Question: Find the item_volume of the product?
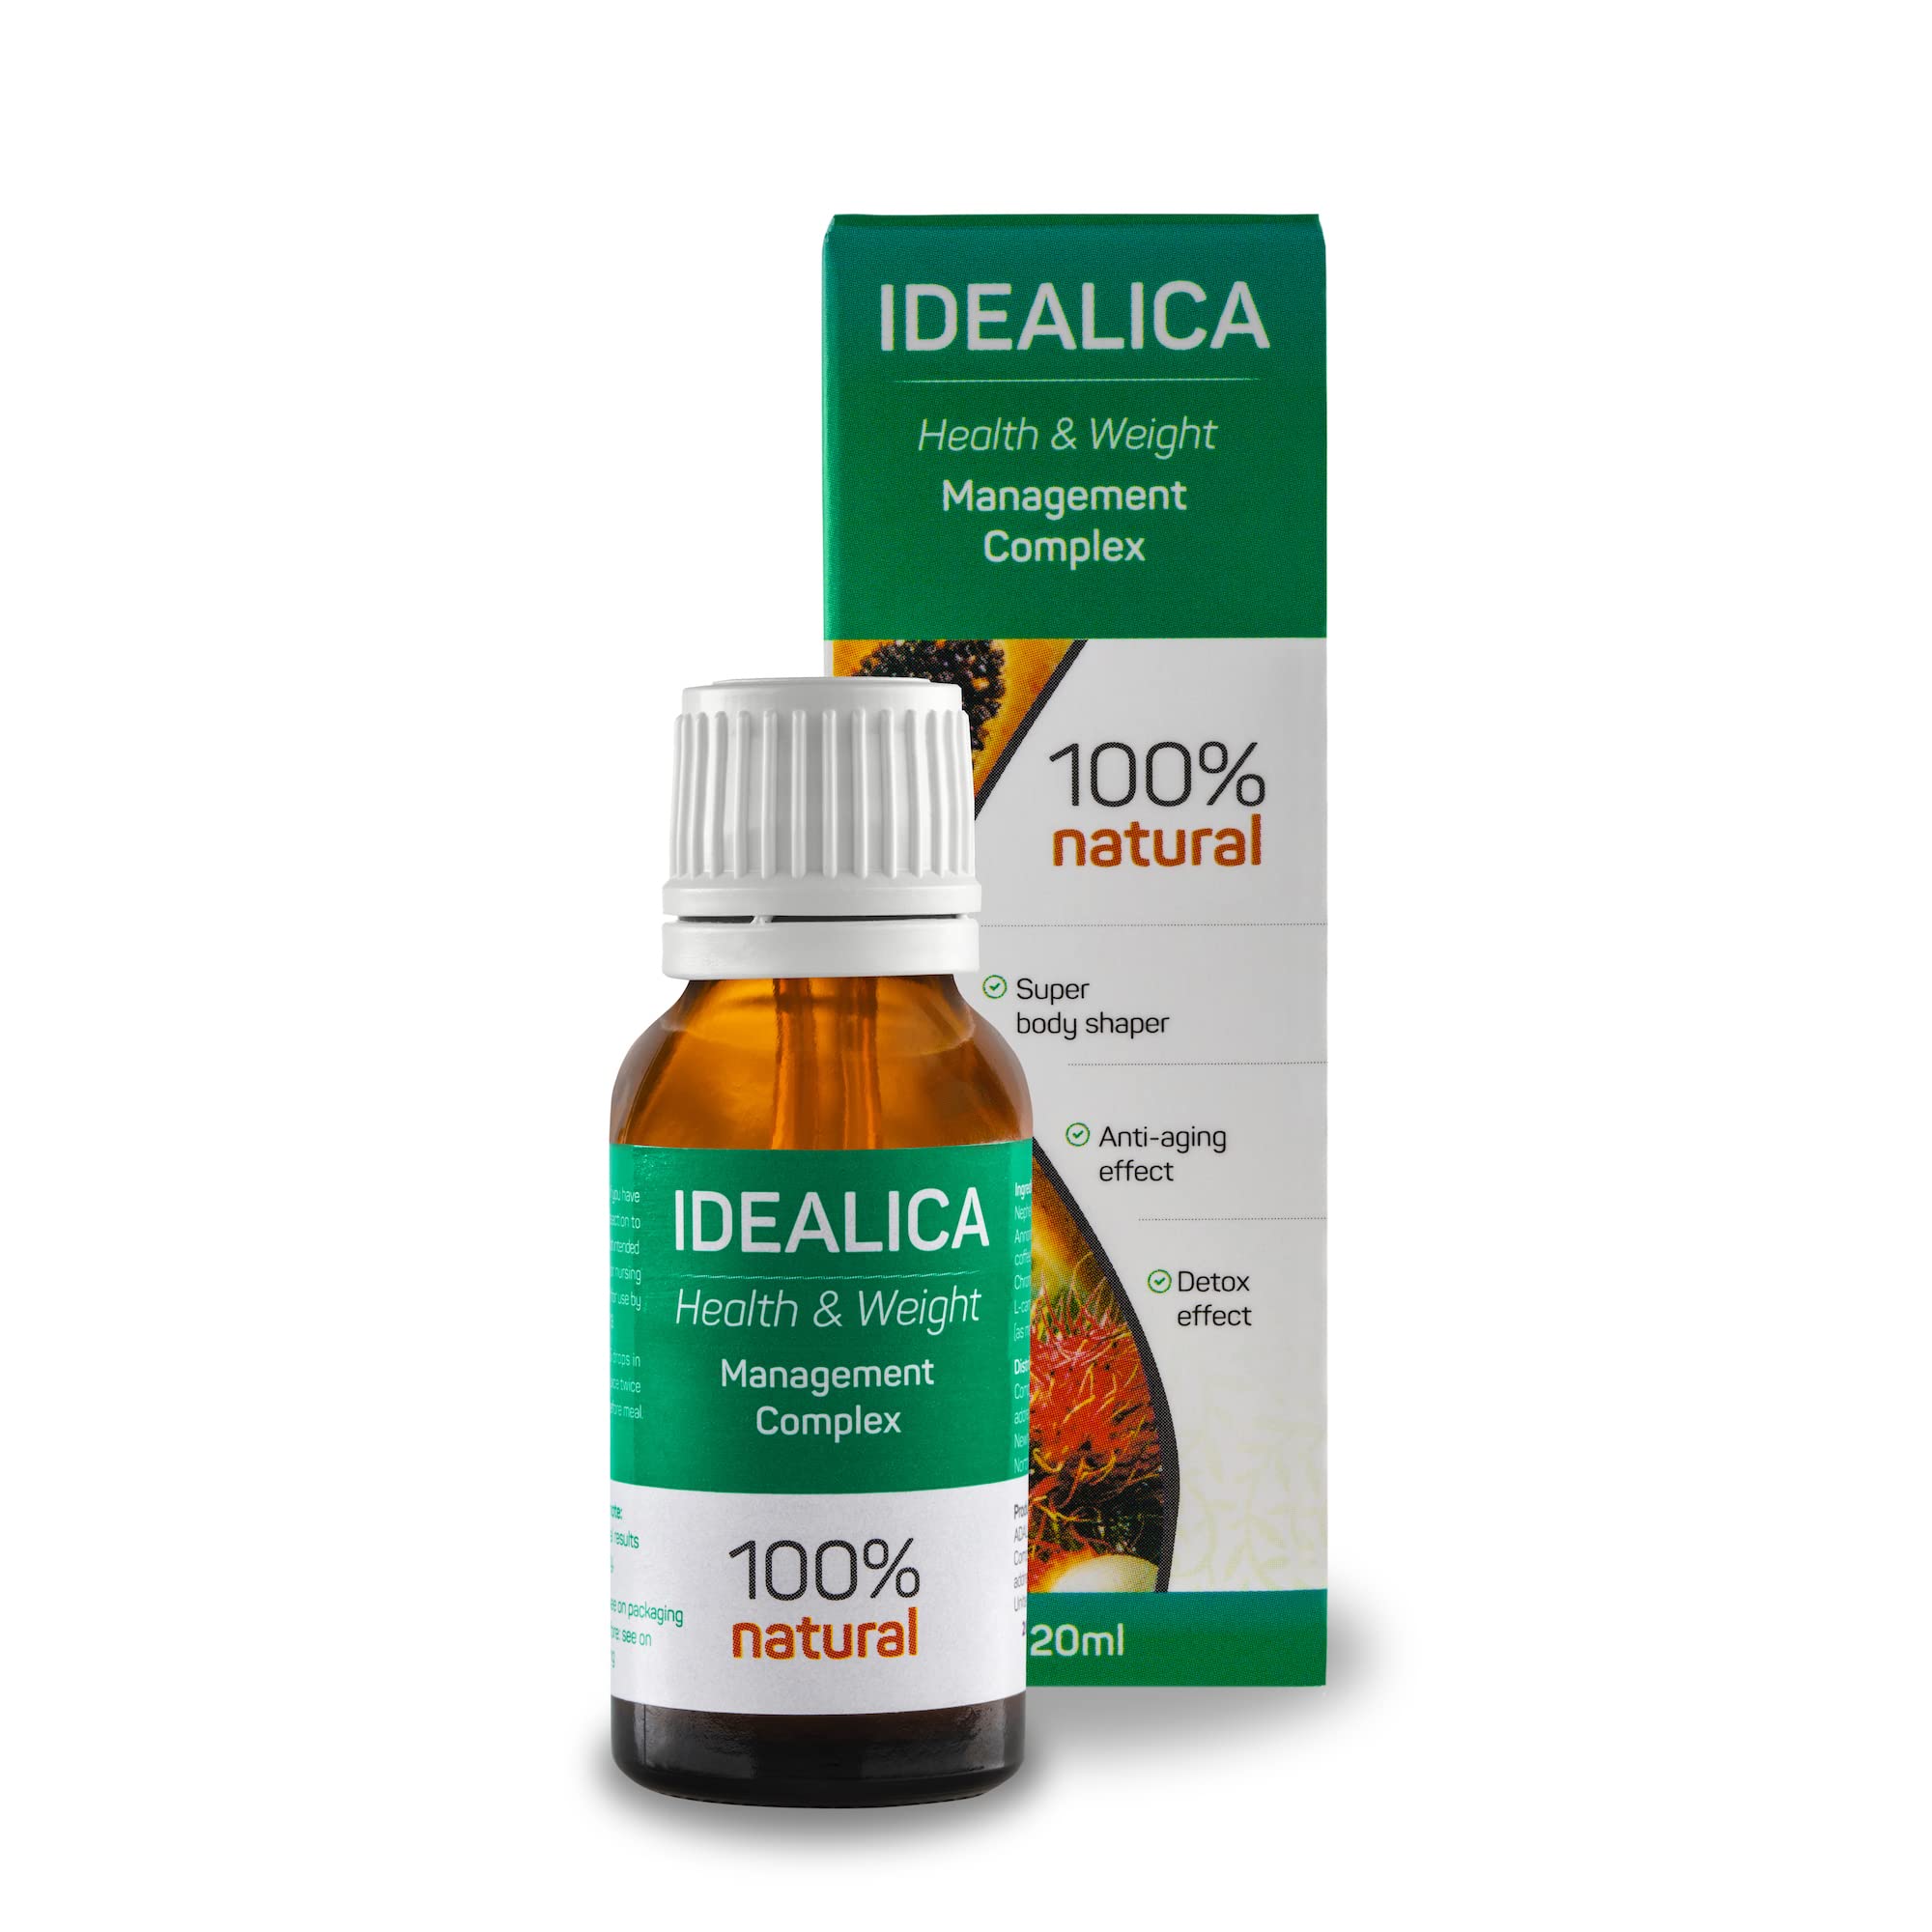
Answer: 20.0 millilitre